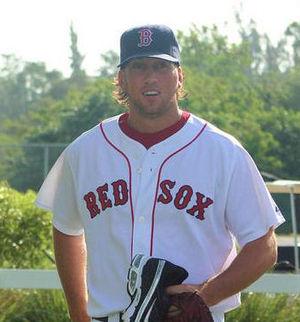
Craig Robert Hansen, né le 15 novembre 1983 à Glen Cove, est un joueur américain de baseball évoluant dans la Ligue majeure de baseball de 2005 à 2009.